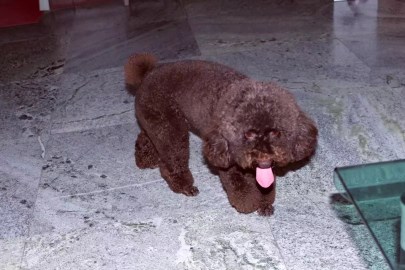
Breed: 7449-n000128-teddy